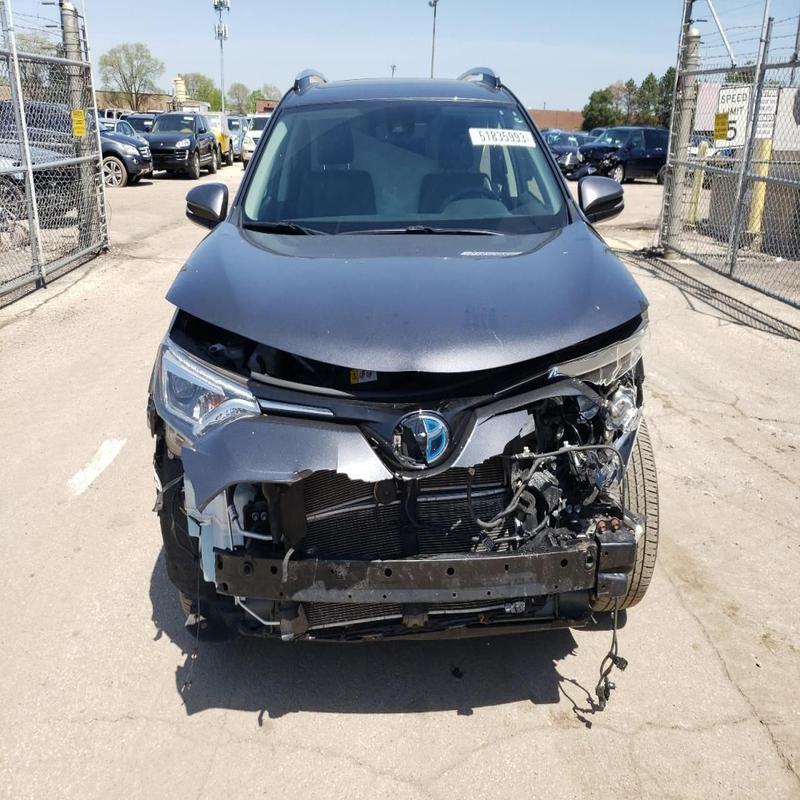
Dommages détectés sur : plaque d'immatriculation avant, pare-choc avant, capot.
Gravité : majeur